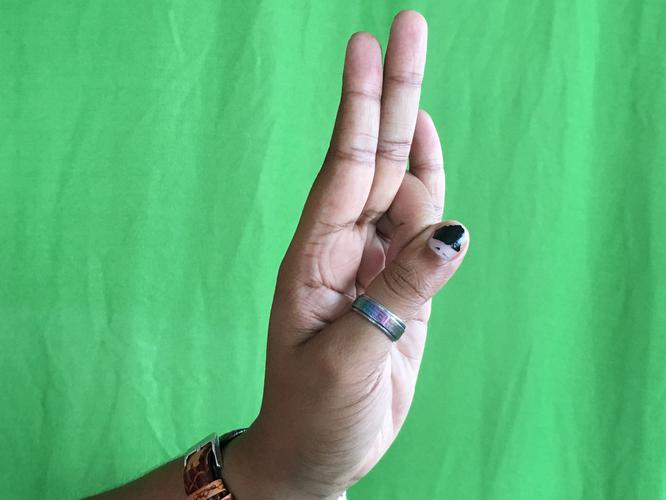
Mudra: Mayura
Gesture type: single_hand